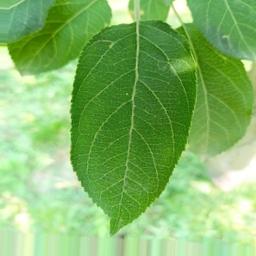
Label: Healthy